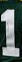
Number: 1